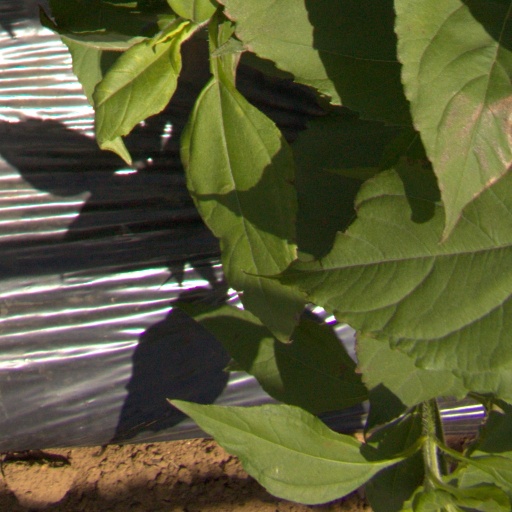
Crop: Jerusalem artichoke